Vitali Sychyov

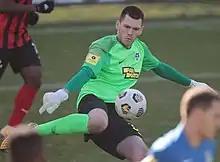
Sychyov with Tambov in 2021

Vitali Yevgenyevich Sychyov (born 2 March 2000) is a Russian football player who plays as a goalkeeper for FC Torpedo Vladimir.